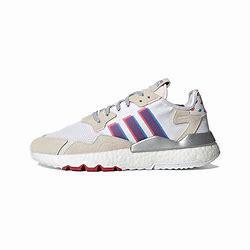
Brand: adidas
Model: originals Adidas Originals Nite Jogger